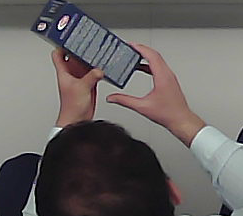
Product: barilla_lasagne